RAF Mona

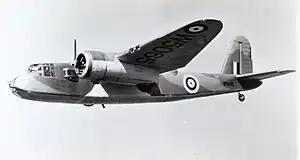
Blackburn Botha torpedo bomber

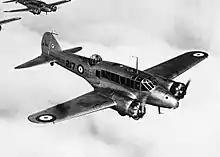
Avro Anson

In 1941 the site was requisitioned for use as an airfield, and the hospital was transferred to Llangefni. In 1942 three tee hangars and seventeen blister hangars were constructed, and concrete runways were laid in 1943. At this time the base was controlled by RAF Flying Training Command. The RAF base was initially named RAF Heneglwys (a nearby hamlet) but was soon renamed RAF Mona (Latin for Anglesey).